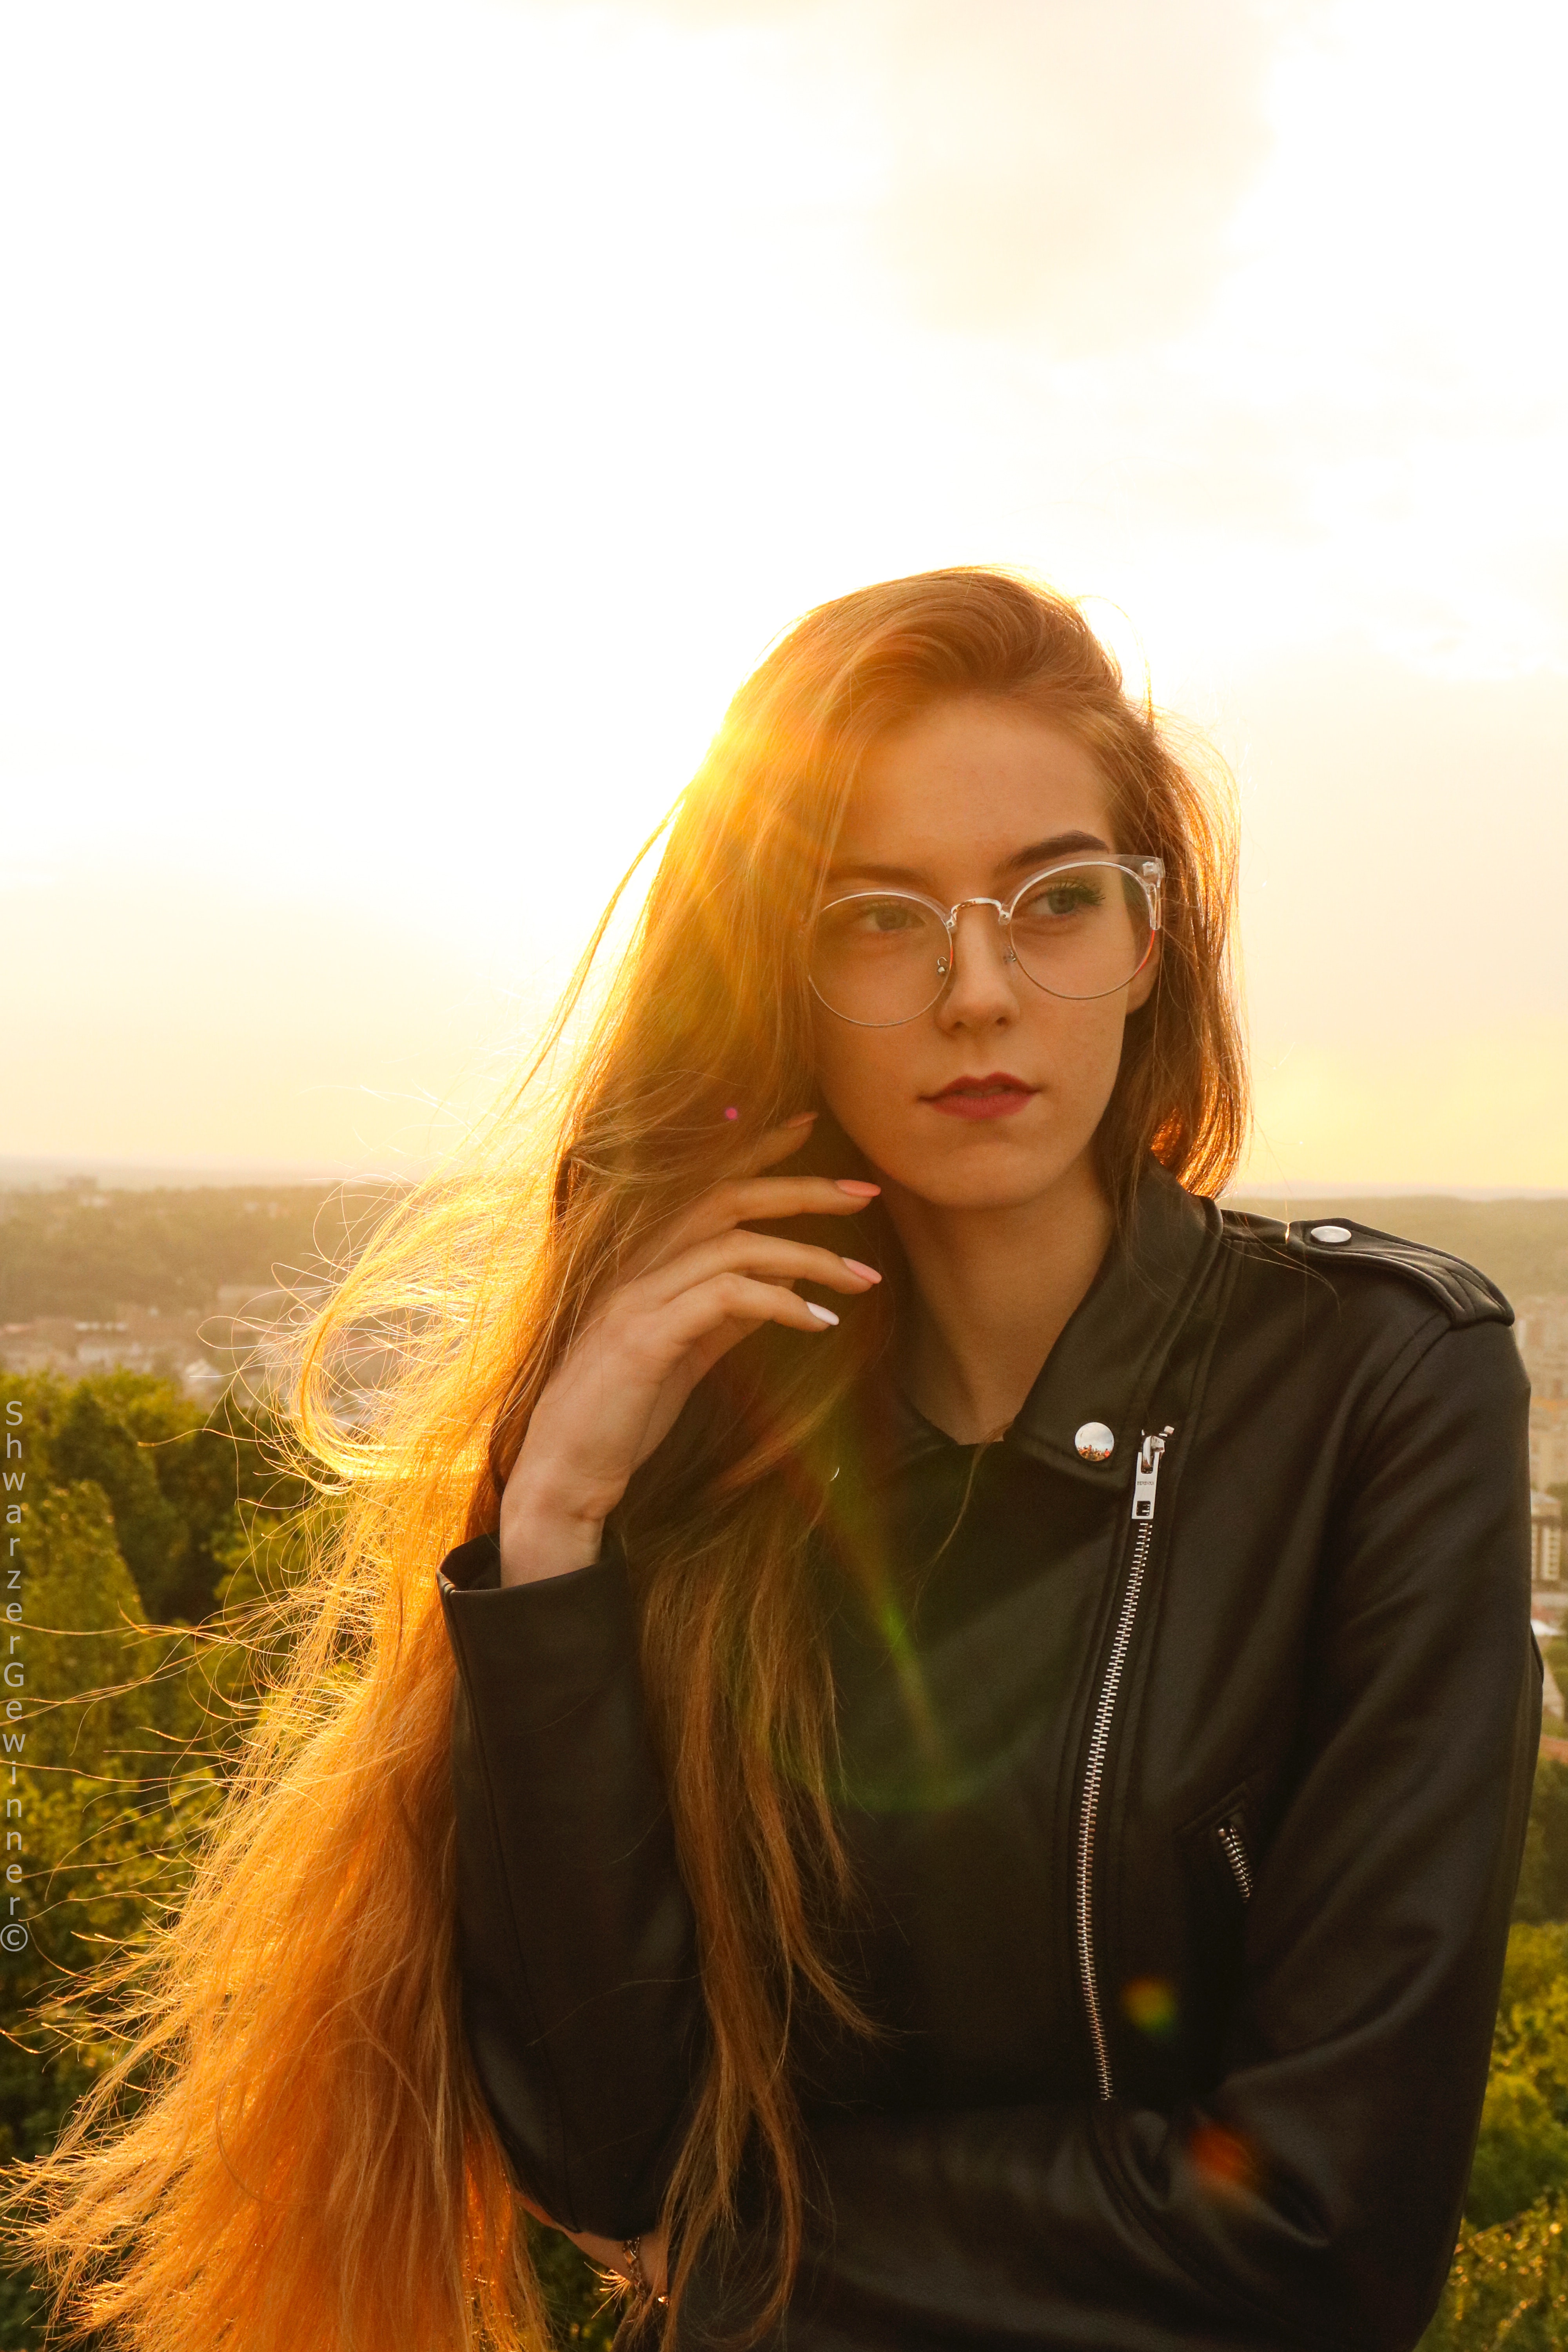
hair, blond, yellow, beauty, long hair, hairstyle, sunlight, smile, photography, eye, lip, brown hair, jacket, outerwear, photo shoot, tree, eyewear, sitting, portrait, model, plant, glasses, vacation, happy, black hair